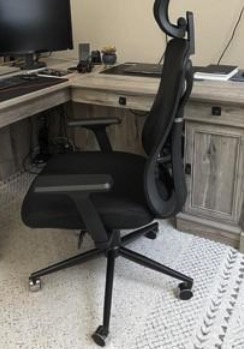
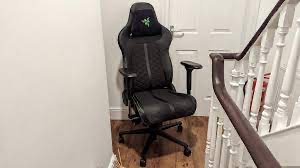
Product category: items_chair
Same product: no